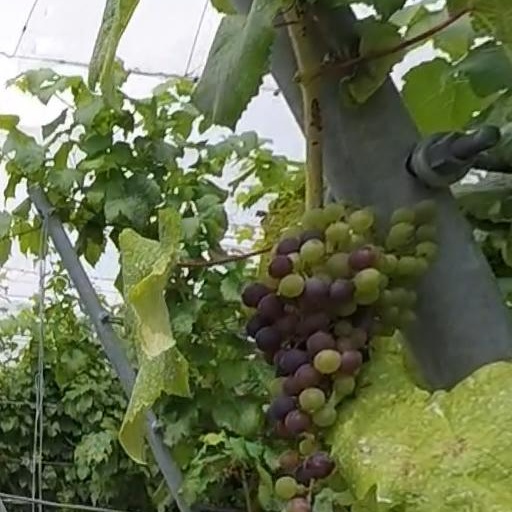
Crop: grape